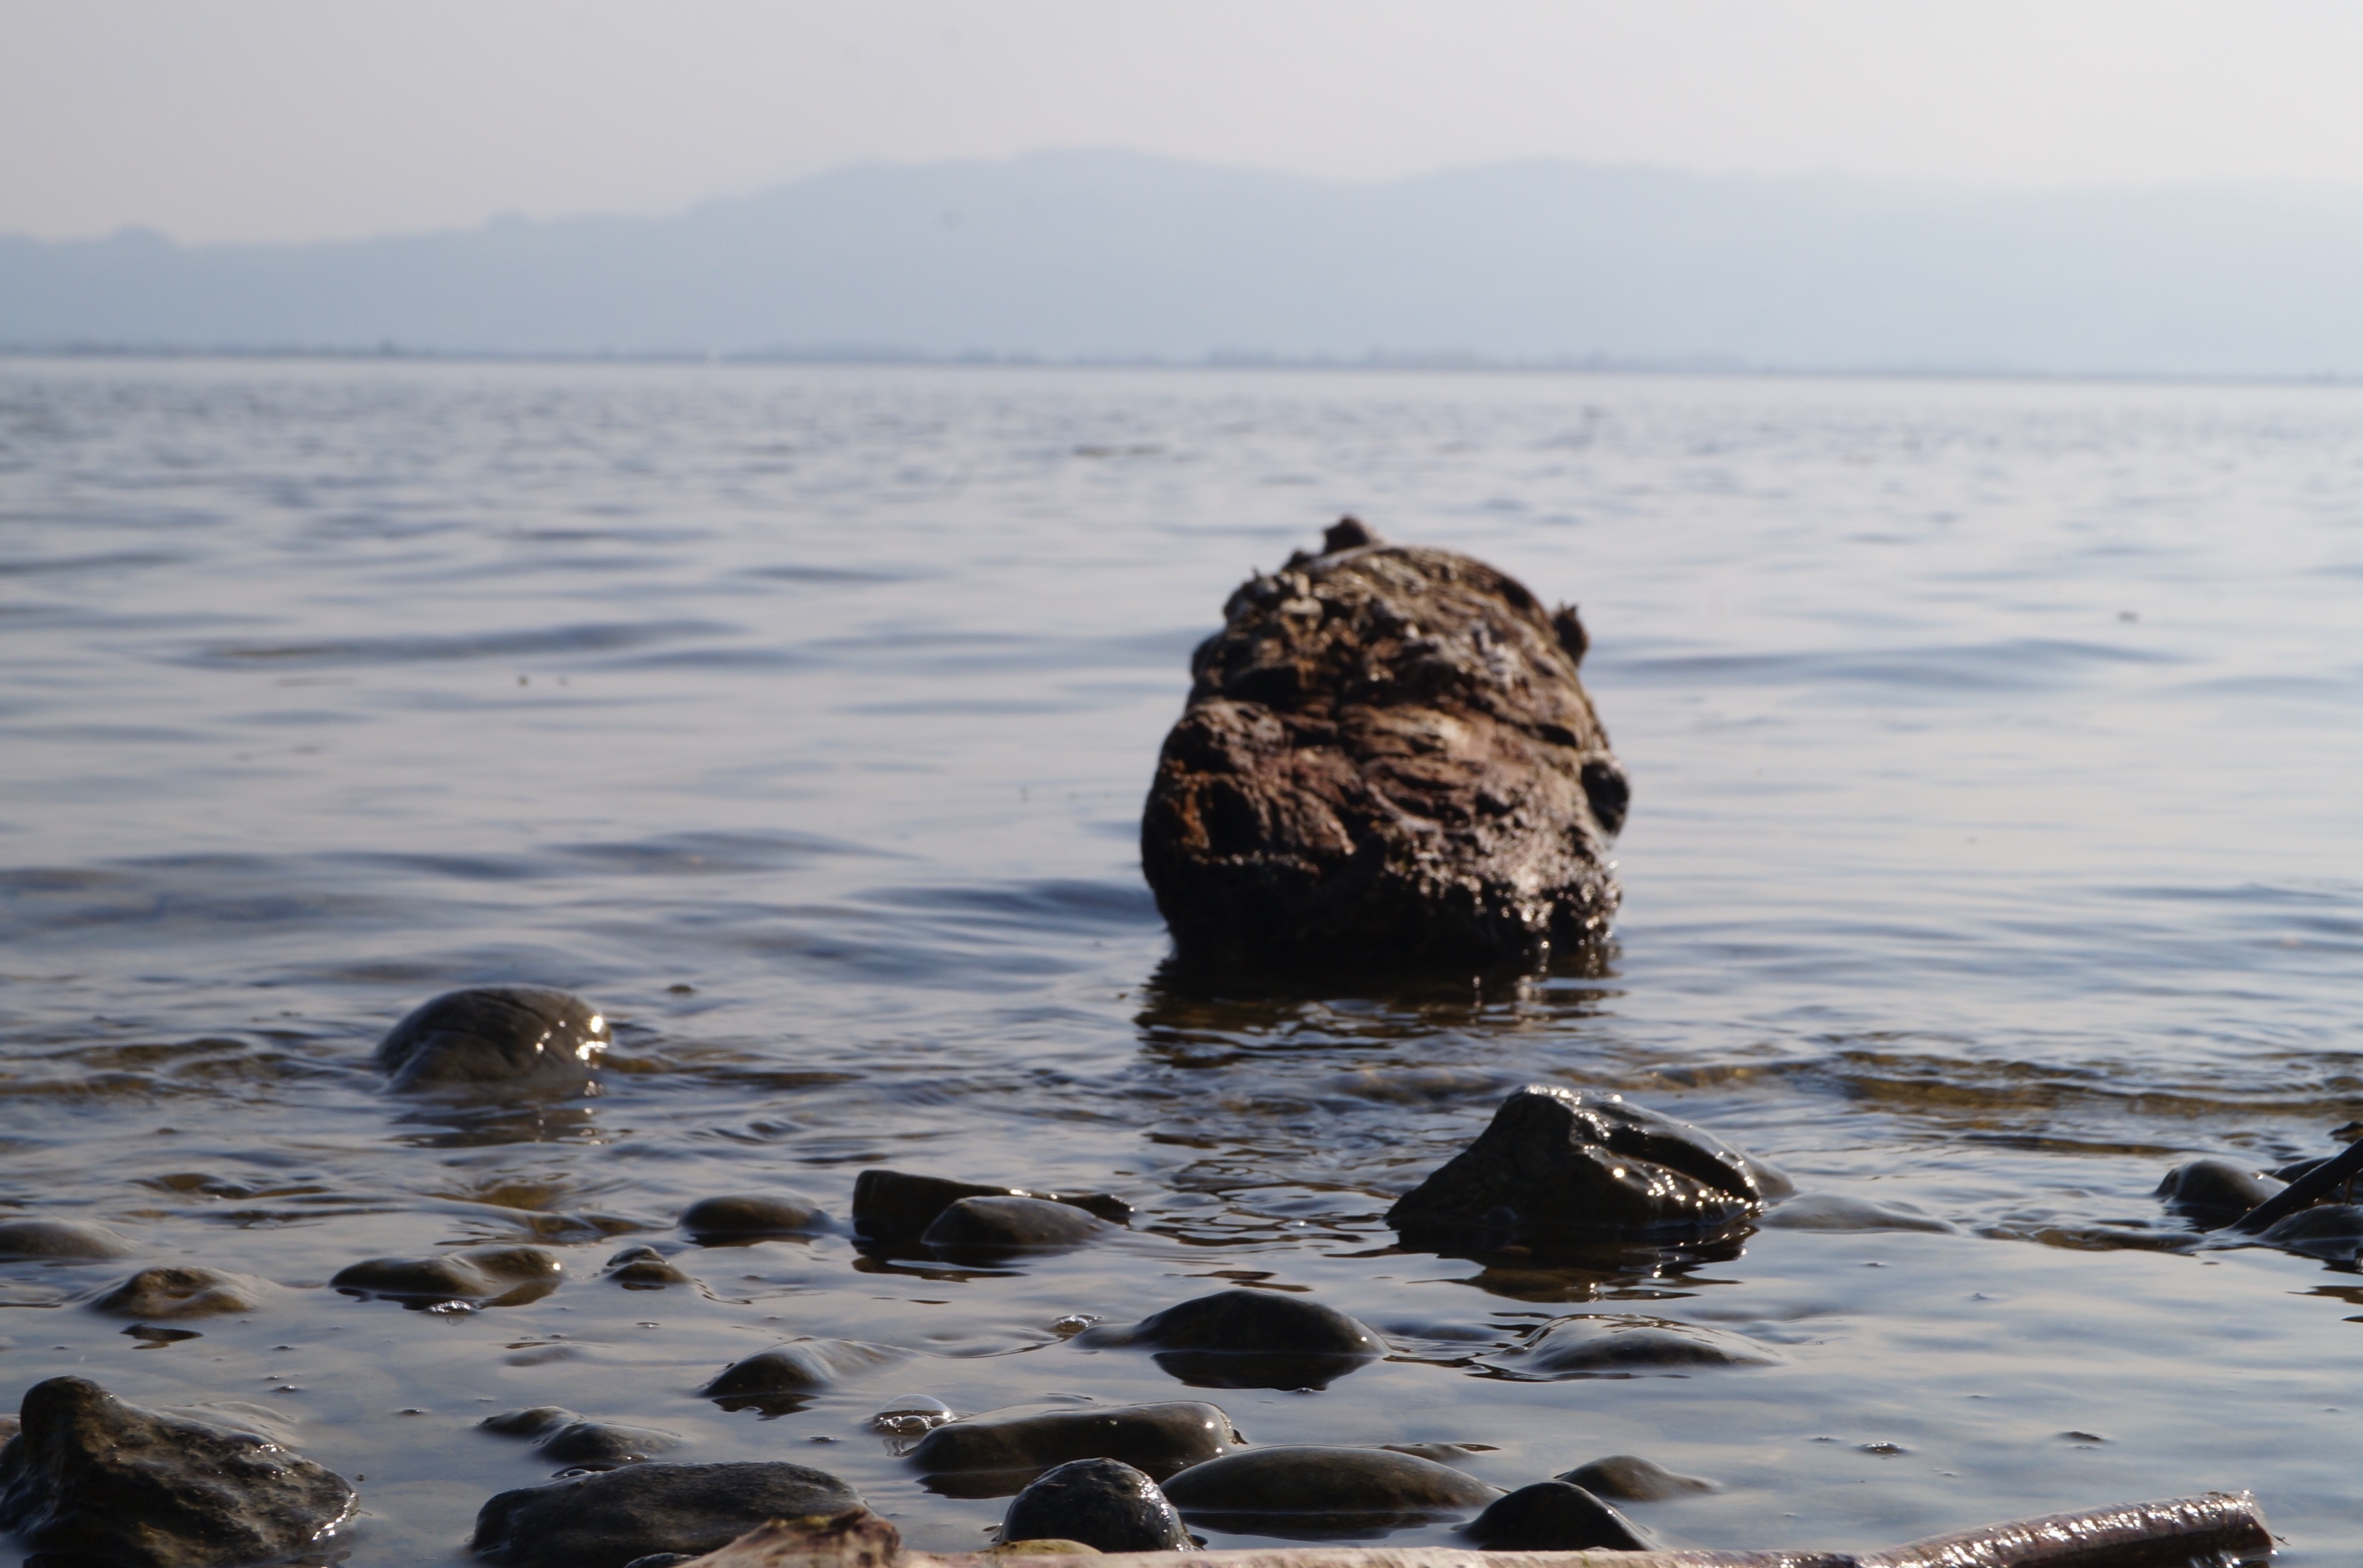
beach, sea, coast, water, rock, ocean, horizon, morning, shore, wave, cove, reflection, tower, bay, terrain, material, body of water, cape, wind wave